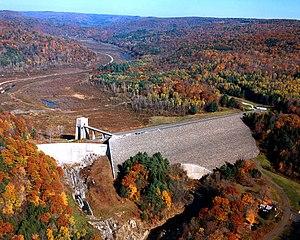
La rivière Westfield est une rivière qui s’écoule dans l’État américain du Massachusetts, et un affluent du fleuve Connecticut.